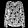
Label: Shirt